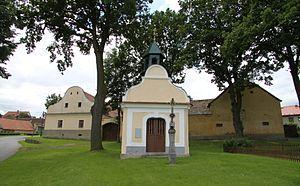
Štěchovice est une commune du district de Strakonice, dans la région de Bohême-du-Sud, en République tchèque. Sa population s'élevait à 223 habitants en 2017.